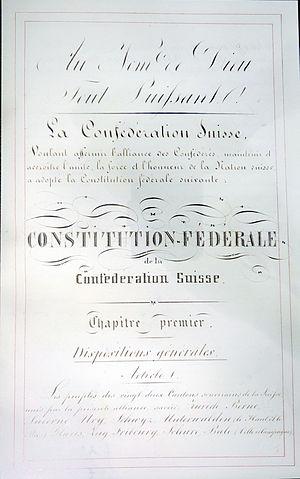
Constitution fédérale 1848 - français (1re page) Italiano: Costituzione federale 1848 - francese
La Constitution fédérale de la Confédération suisse organise le fonctionnement de la Confédération suisse depuis l'État fédéral de 1848 et ses rapports avec les cantons, garantit un certain nombre de droits aux citoyens et oriente les buts sociaux de sa politique. La version actuellement en vigueur est la troisième constitution de la Suisse, après celles de 1848 et de 1874. Elle a été acceptée à la double majorité des cantons et du peuple suisse le 18 avril 1999 et est entrée en vigueur le 1ᵉʳ janvier 2000. Depuis, elle a été modifiée plusieurs fois à la suite de votations populaires.